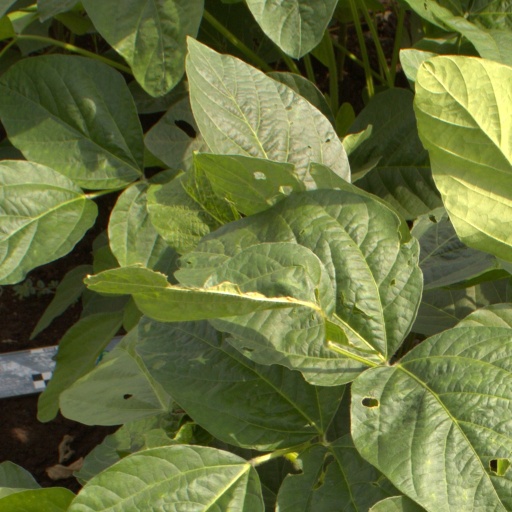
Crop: soybean